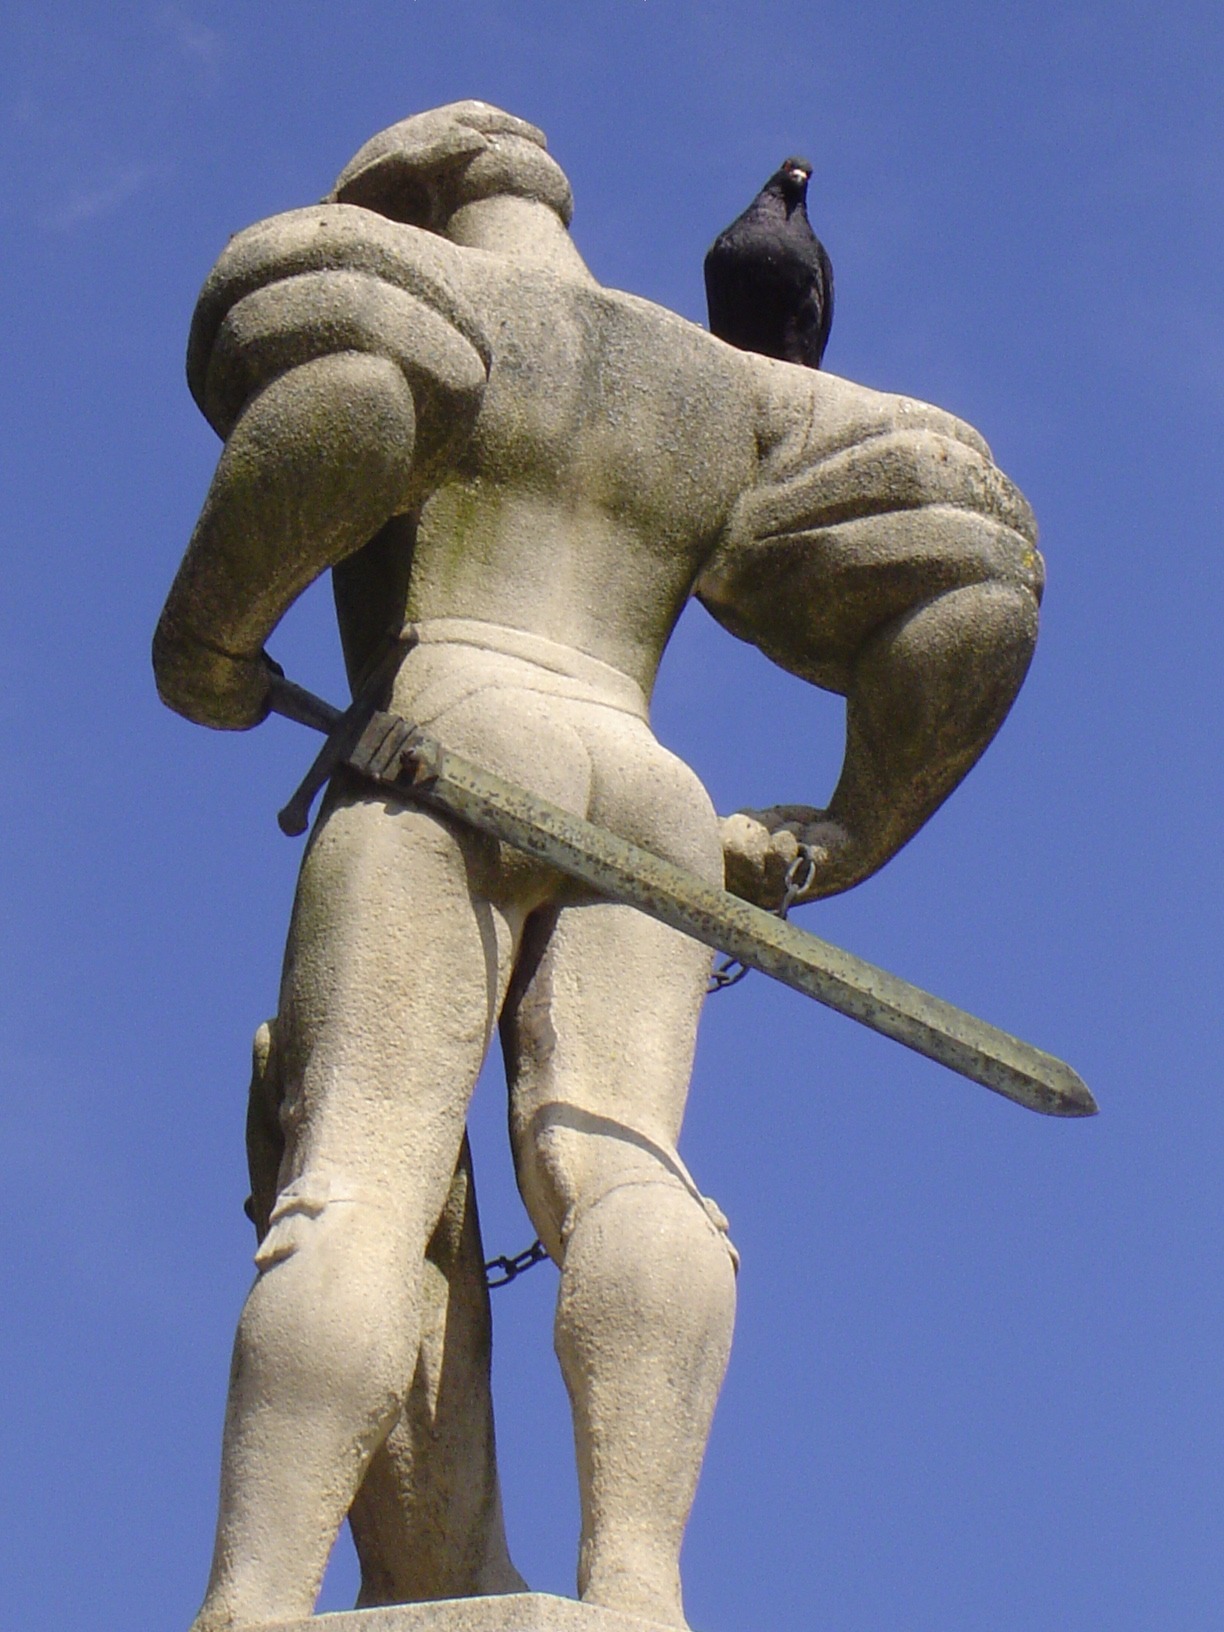
monument, statue, gargoyle, sculpture, art, luzern, switzerland, classical sculpture